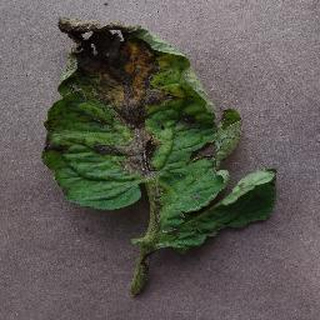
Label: tomato_early_blight